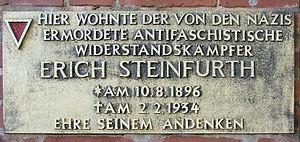
Erich Steinfurth est un homme politique communiste et résistant allemand au nazisme.